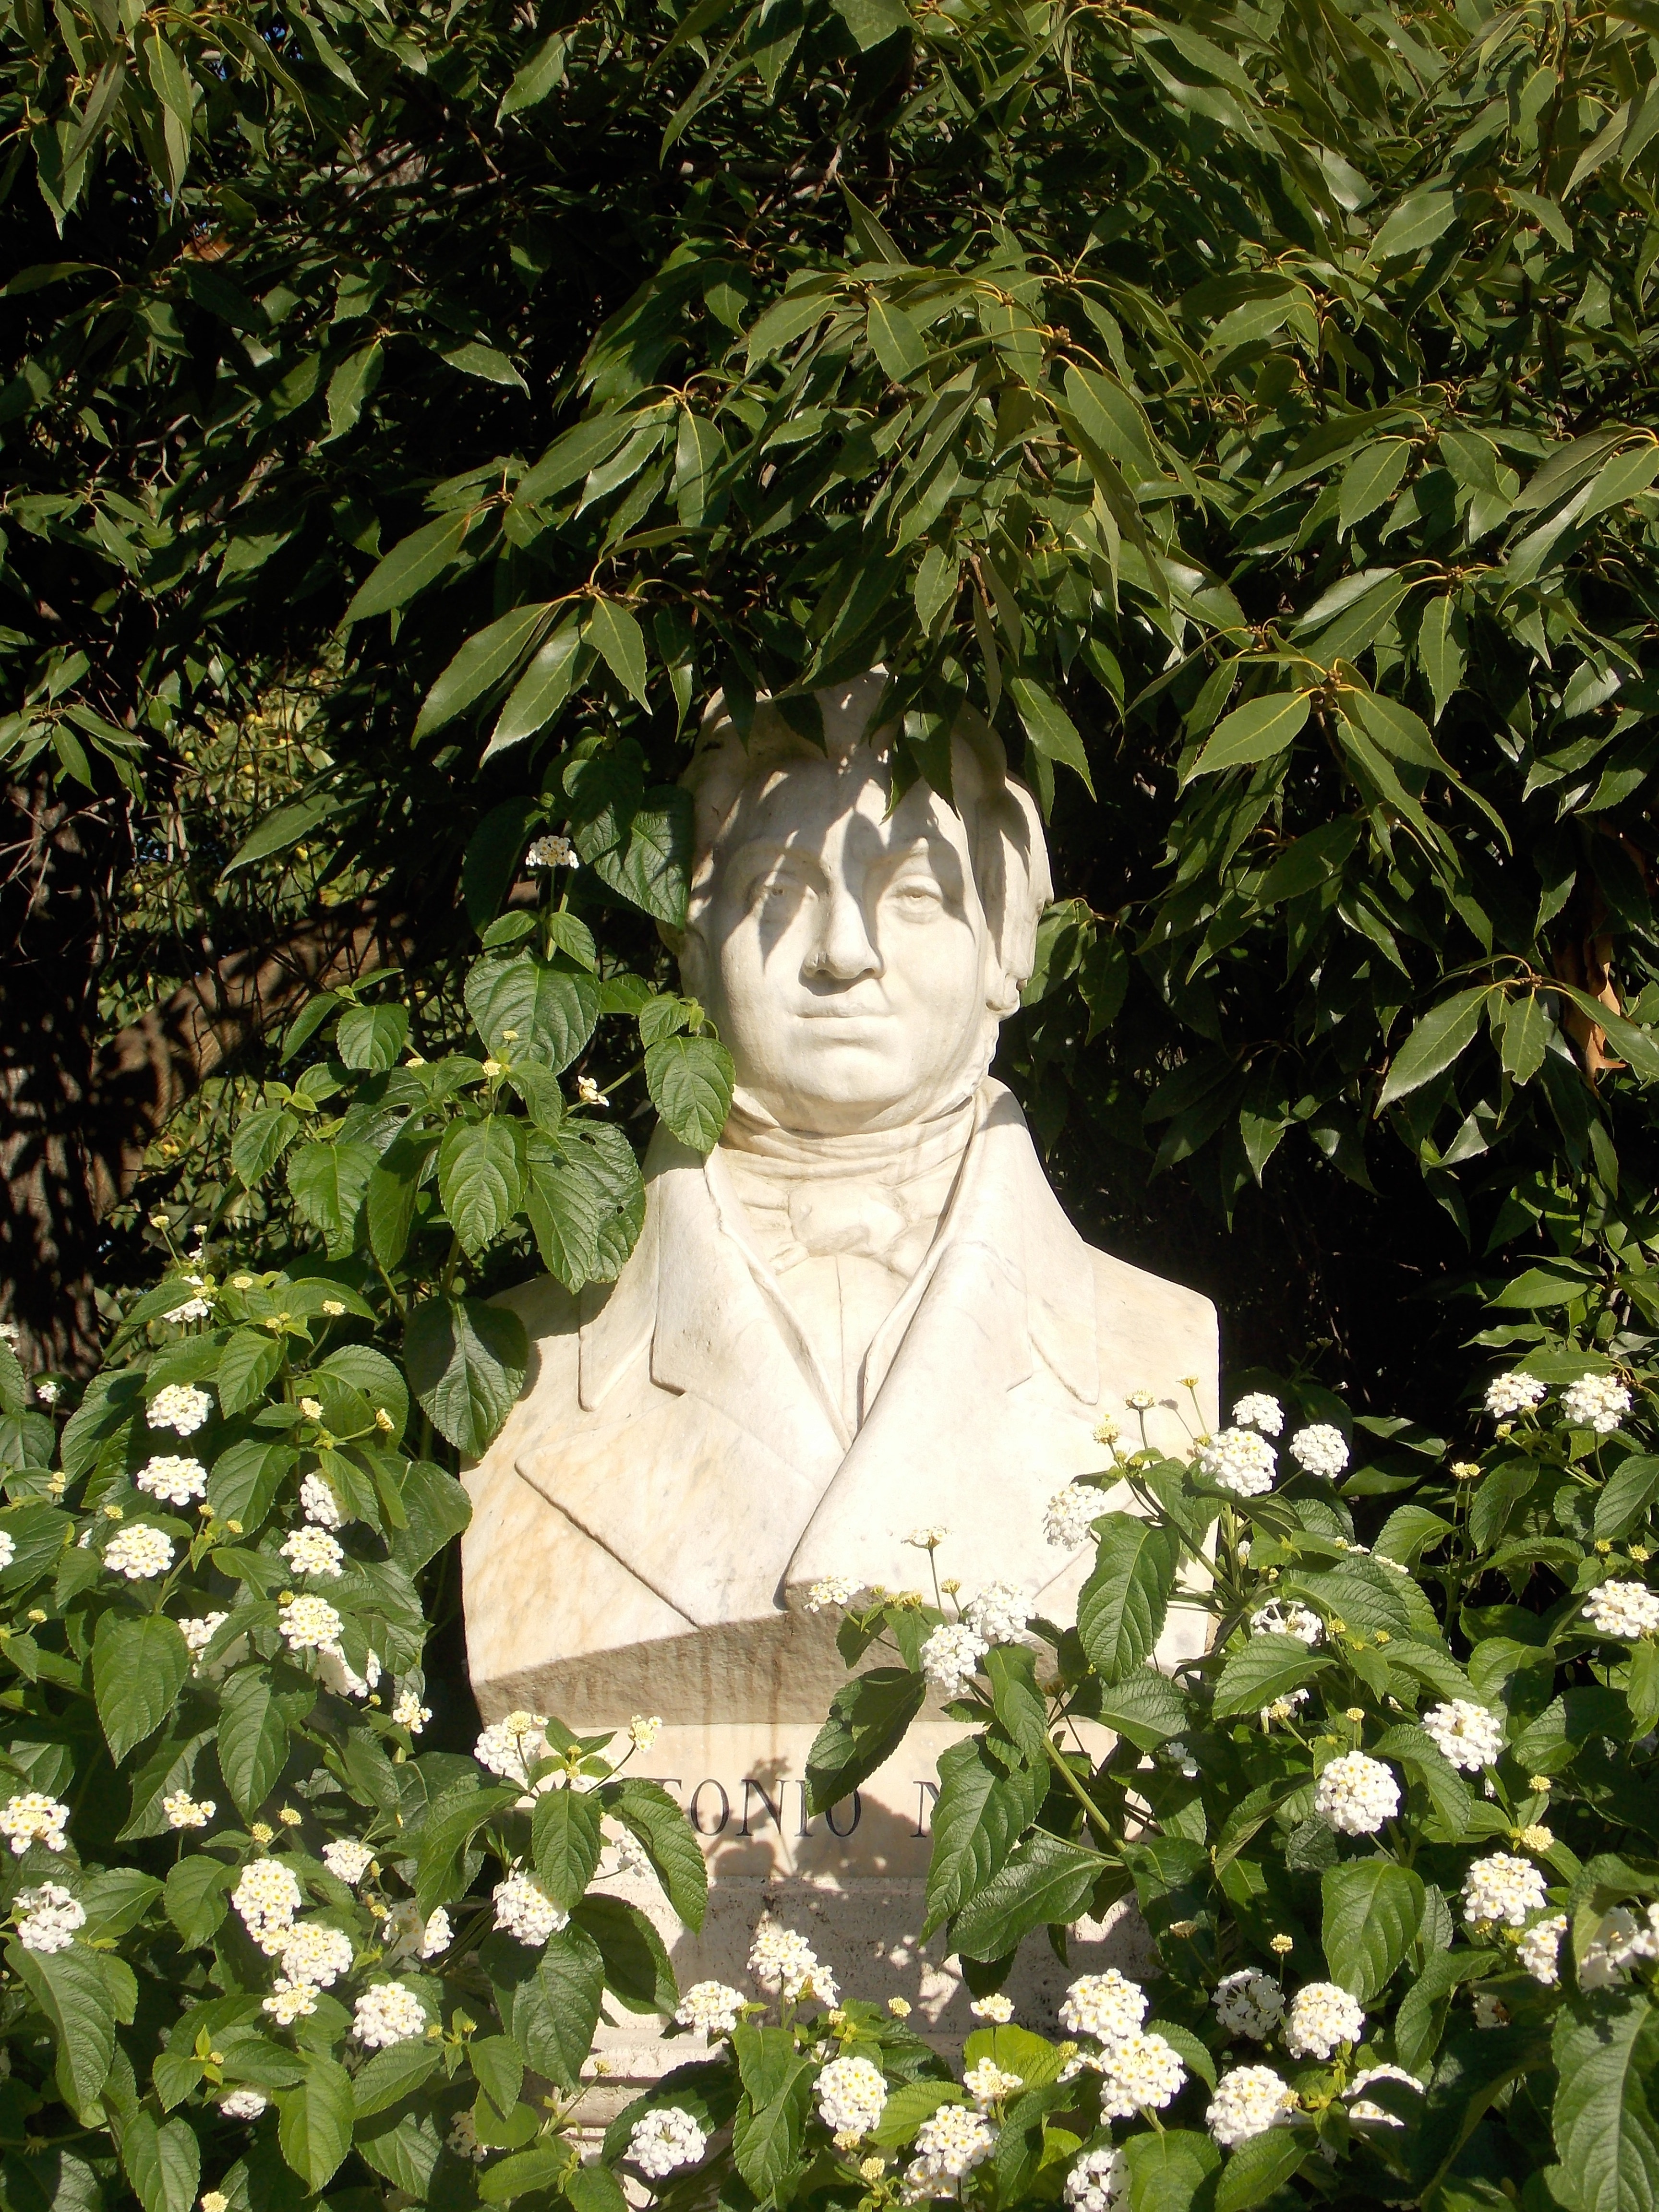
plant, flower, monument, statue, green, jungle, ancient, botany, historic, garden, flora, leaves, face, sculpture, art, rome